Svetoslav Gotsev

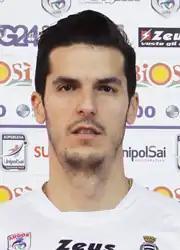
Gotsev in 2016

Svetoslav Gotsev (born 31 August 1990 in Breznik, Bulgaria) is a Bulgarian male volleyball player.